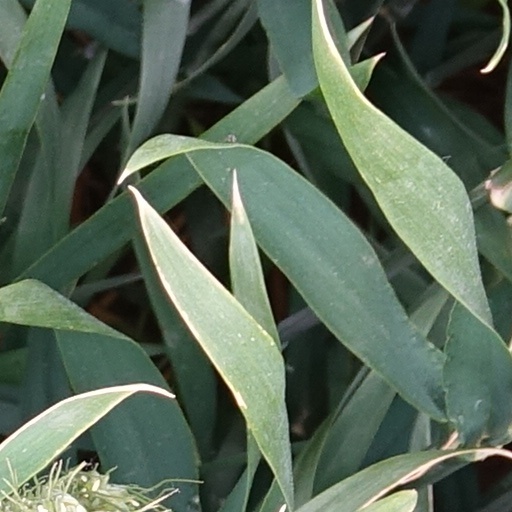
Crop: wheat